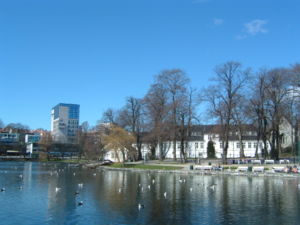
Stavanger / Kultur / Festivaler
Byparken i Stavanger.
Stavanger er en by og kommune i Rogaland som ligger i det sydvestlige Norge. Stavanger er Norges fjerdestørste bykommune med 132.729 indbyggere og Norges tættest befolkede kommune. Kommunen ligger i Nord-Jæren og udgør sammen med Sandnes, Sola og Randaberg landets tredjestørste byområde med 241.990 indbyggere.